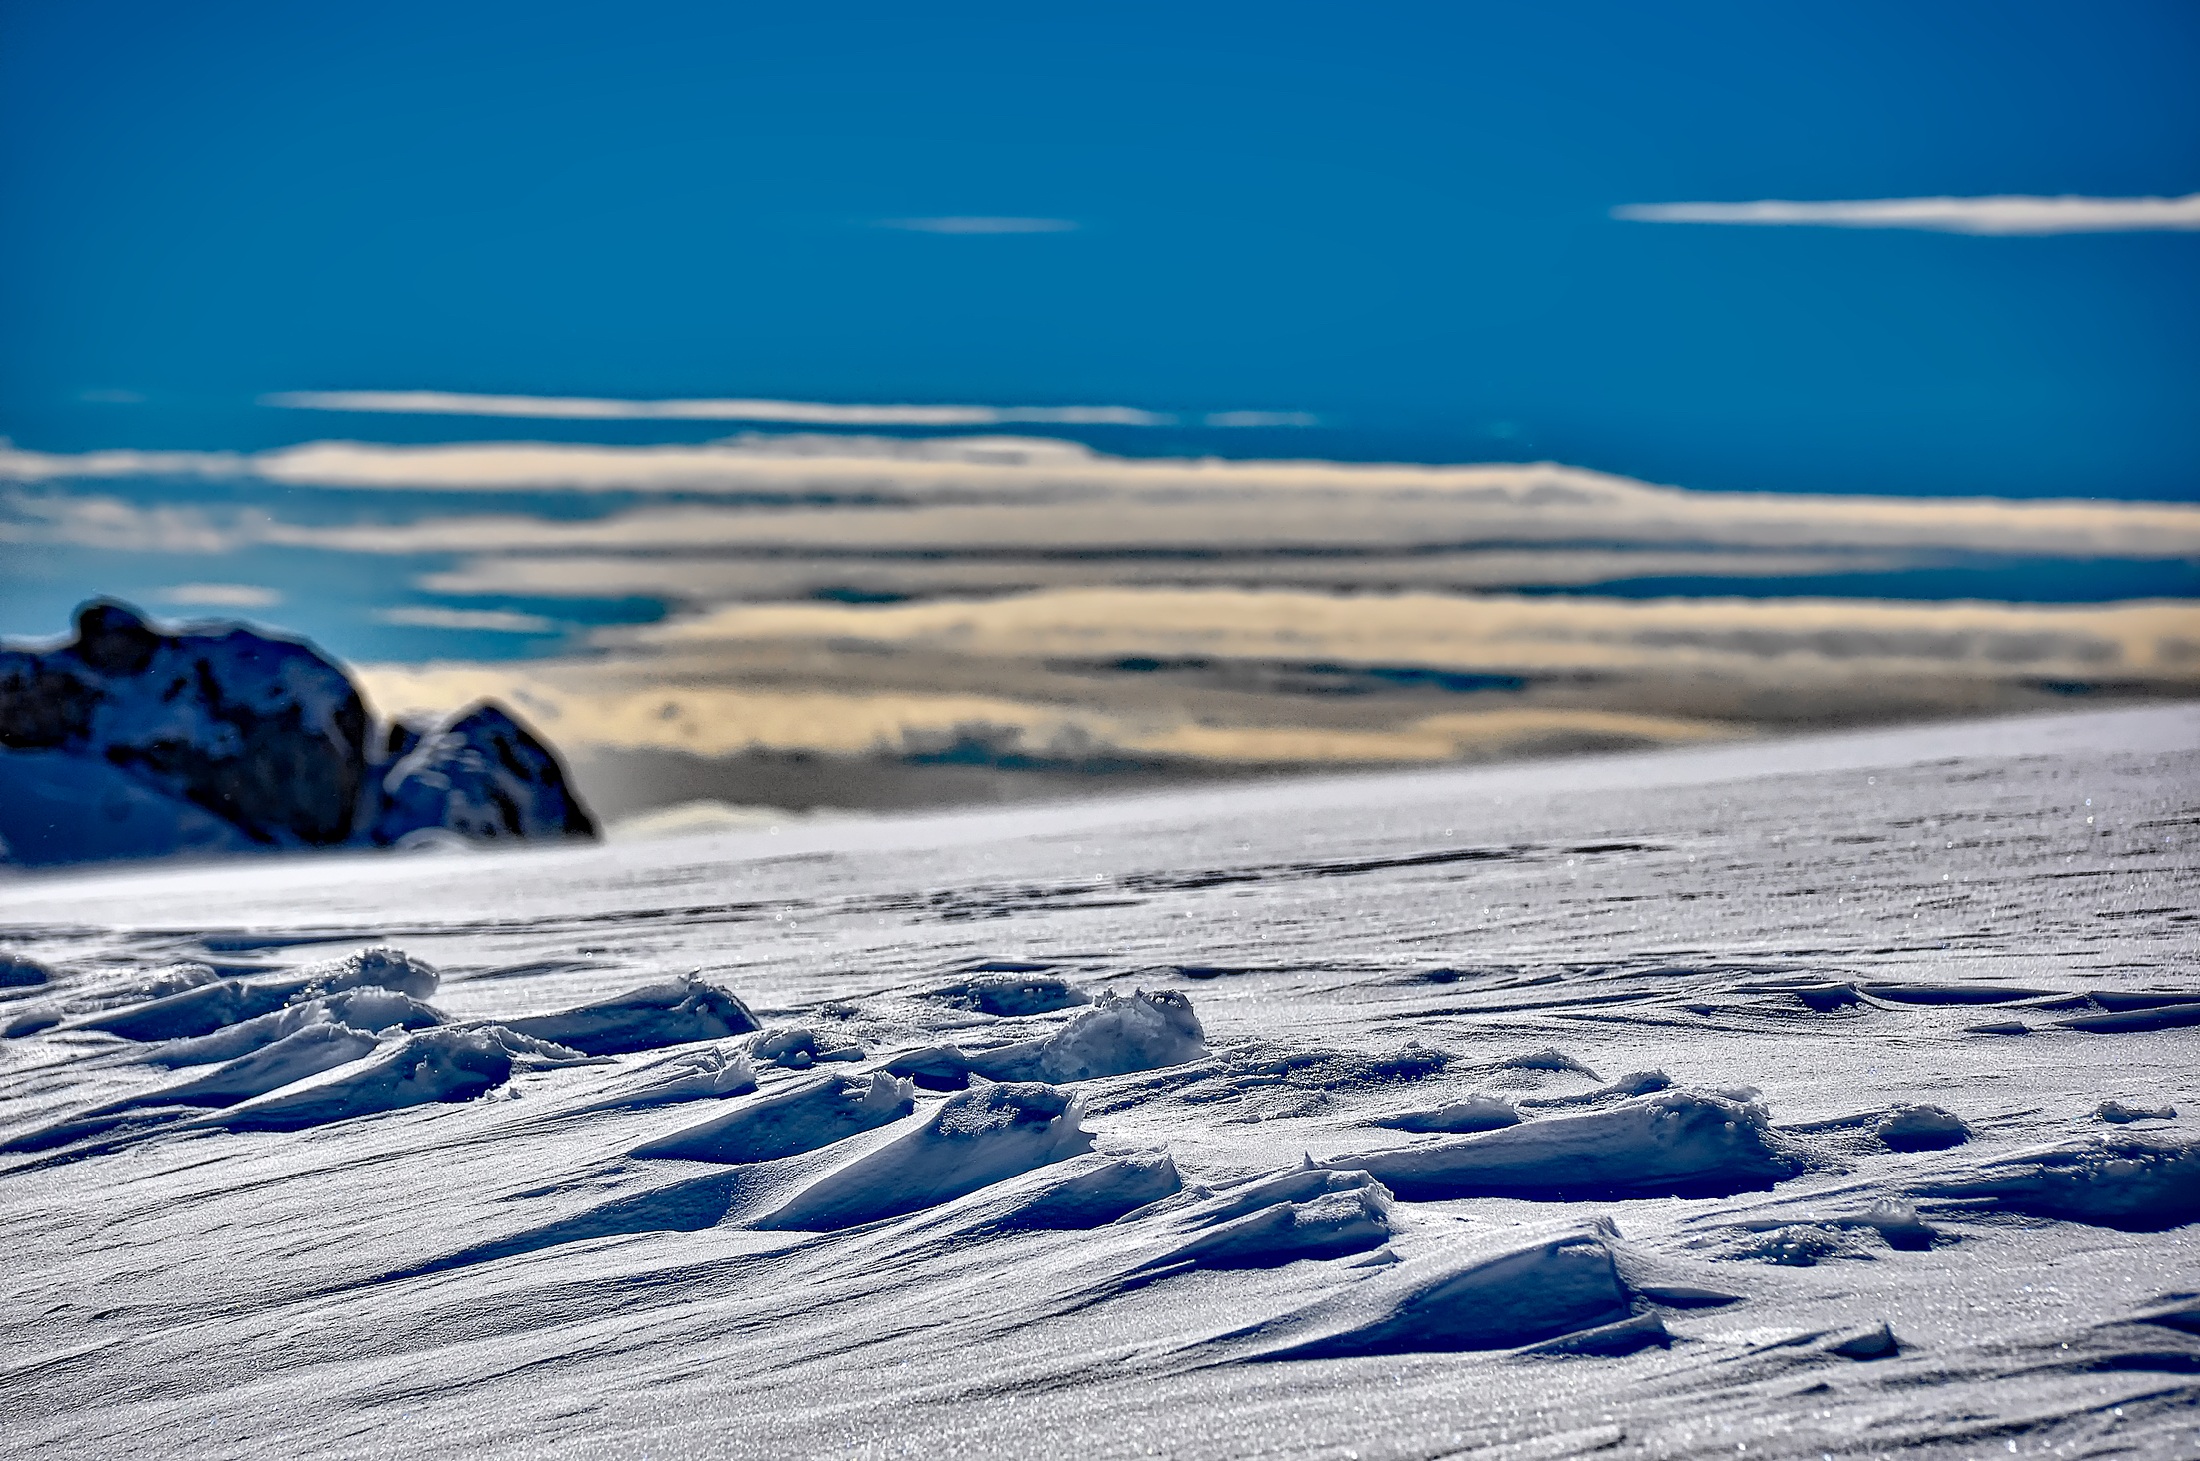
landscape, sea, ocean, horizon, mountain, snow, cold, winter, sky, wave, remote, ice, weather, blue, arctic, season, iceberg, austria, outdoors, outside, hdr, clouds, mountains, freezing, arctic ocean, natural environment, wind wave, sea ice